Claude Gay

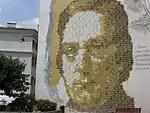
Portray of Claude Gay in Draguignan.

He is commemorated in the name of a number of plants and animals, including the lichen "Degelia gayana," the flowering plant "Montiopsis gayana," the rufous-bellied seedsnipe "Attagis gayi".